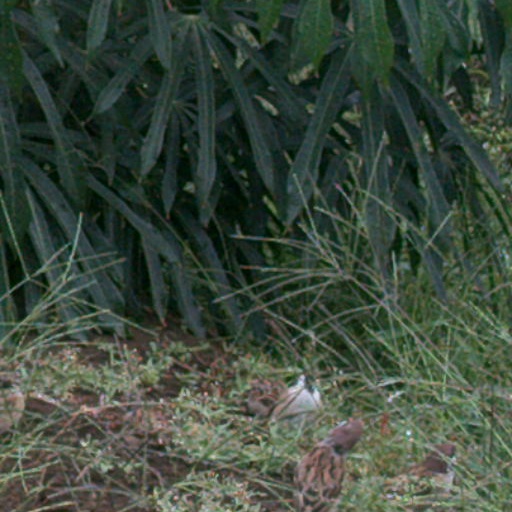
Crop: cassava